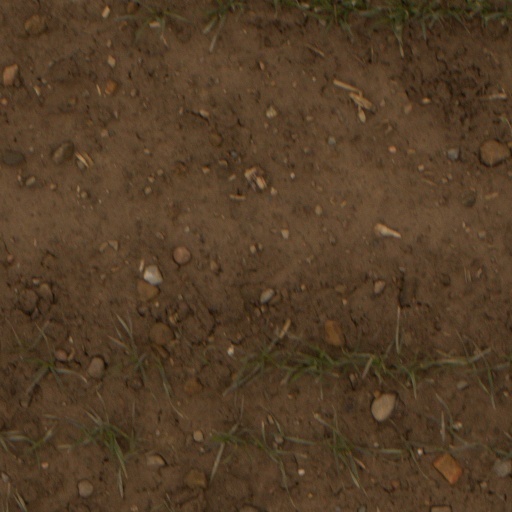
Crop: wheat